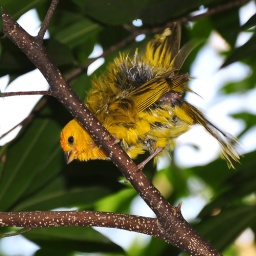
A pretty ugly shot of the orange fronted yellow Finch, but interesting nevertheless. Shot in Jurong Bird Park, Singapore.